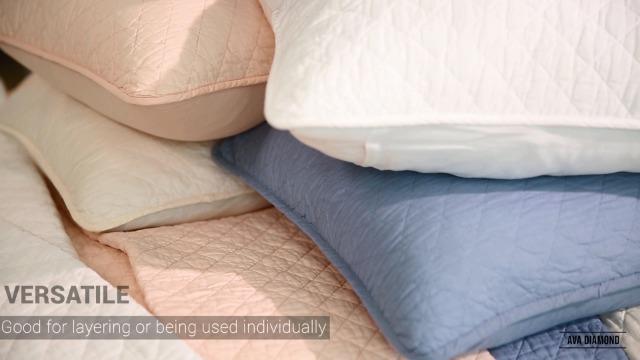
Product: Lush Decor Llama Striped Quilt Reversible 5 Piece Kids Bedding Set, Full Queen, Pink and Turquoise
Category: Home & Kitchen | Bedding | Kids' Bedding | Quilts & Sets | Quilt Sets
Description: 5 piece full queen quilt set includes two decorative pillows, a reversible quilt with cacti pattern against a gray background on the back 86 x 86 inches and 2 matching shams 20 x 26 inches.
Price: $87.63
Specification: ProductDimensions:86x86x0.5inches|ItemWeight:7.15pounds|ShippingWeight:7.15pounds(Viewshippingratesandpolicies)|Manufacturer:TriangleHomeFashions|ASIN:B07H8WB418|Itemmodelnumber:16T002785